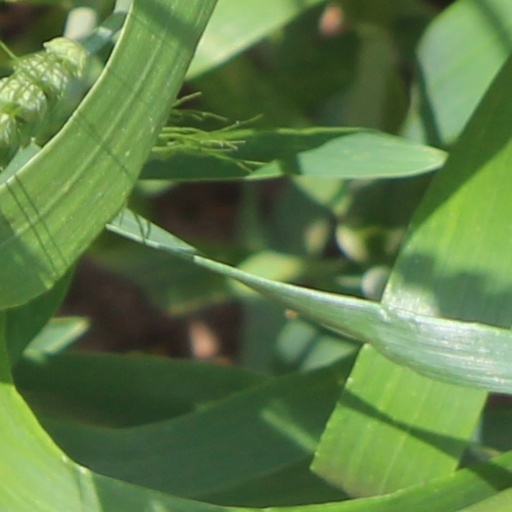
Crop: wheat